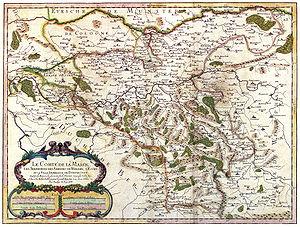
Nicolas Sanson, parfois dit Nicolas Sanson d'Abbeville ou Sanson d'Abbeville, cartographe célèbre du XVIIᵉ siècle.